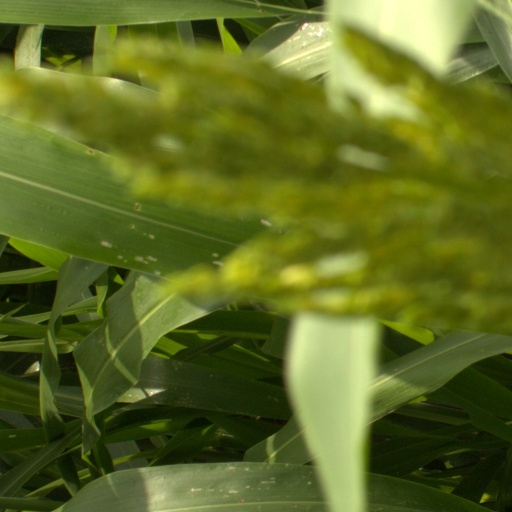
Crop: sorghum